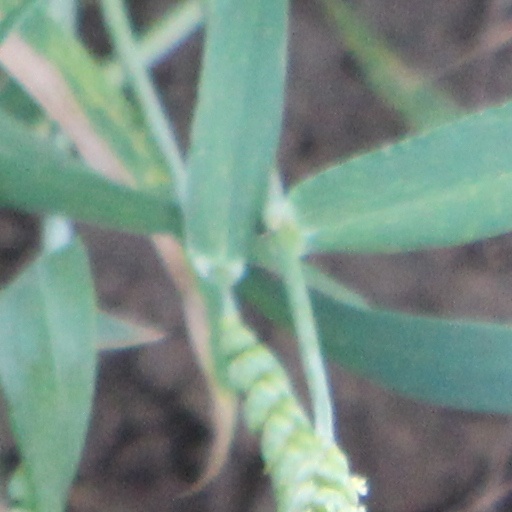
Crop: wheat